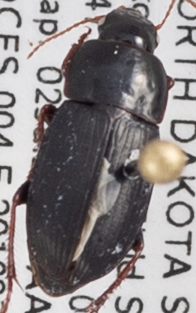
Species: Harpalus opacipennis
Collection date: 2019-07-02
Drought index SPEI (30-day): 0.794
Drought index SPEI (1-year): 0.786
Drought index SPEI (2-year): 0.114